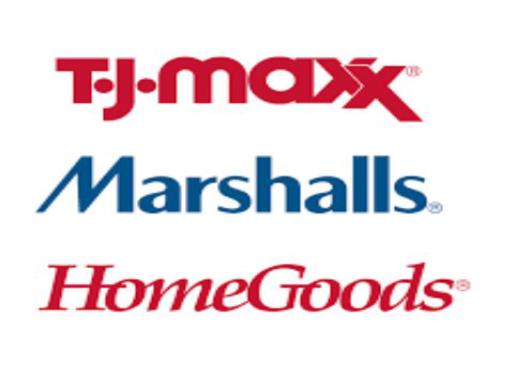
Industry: Others